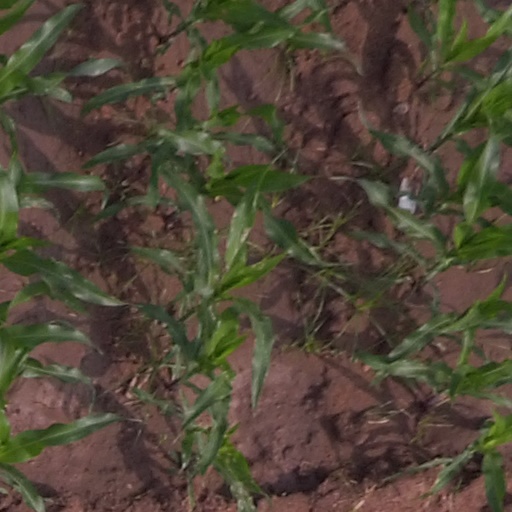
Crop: maize; corn